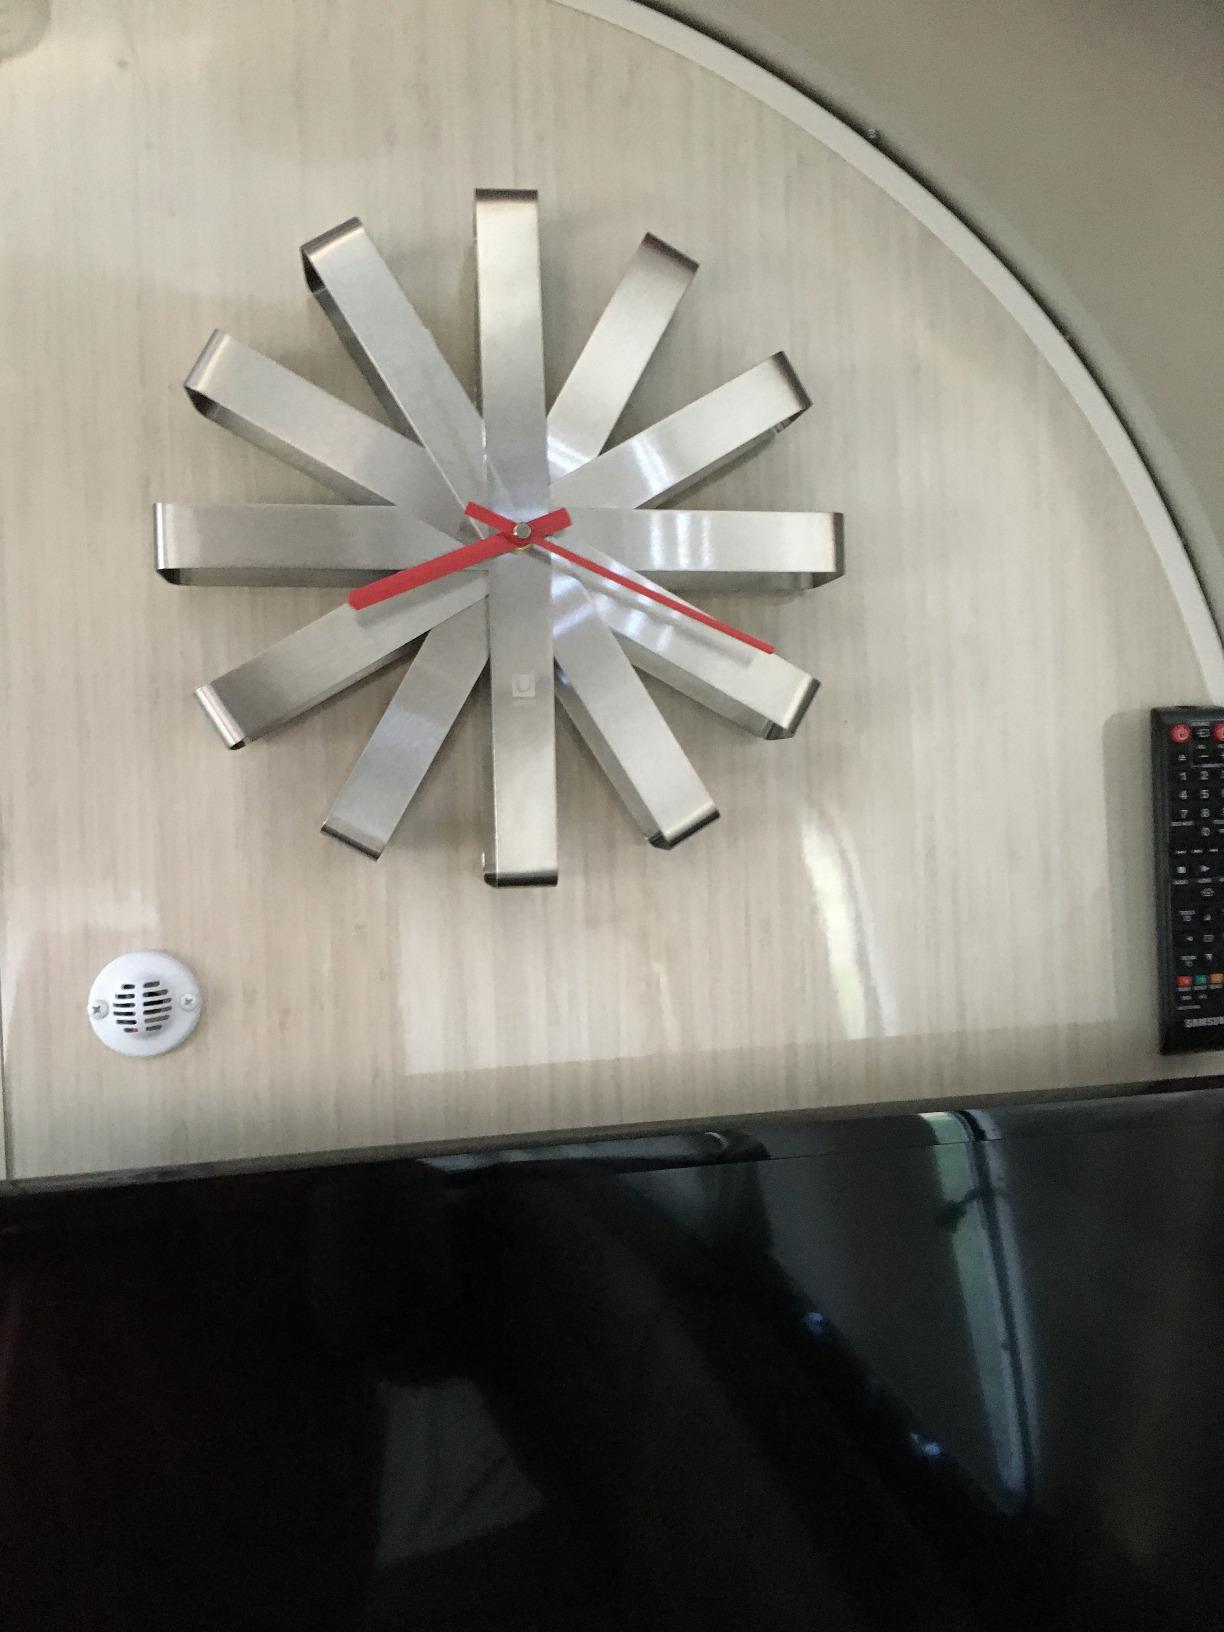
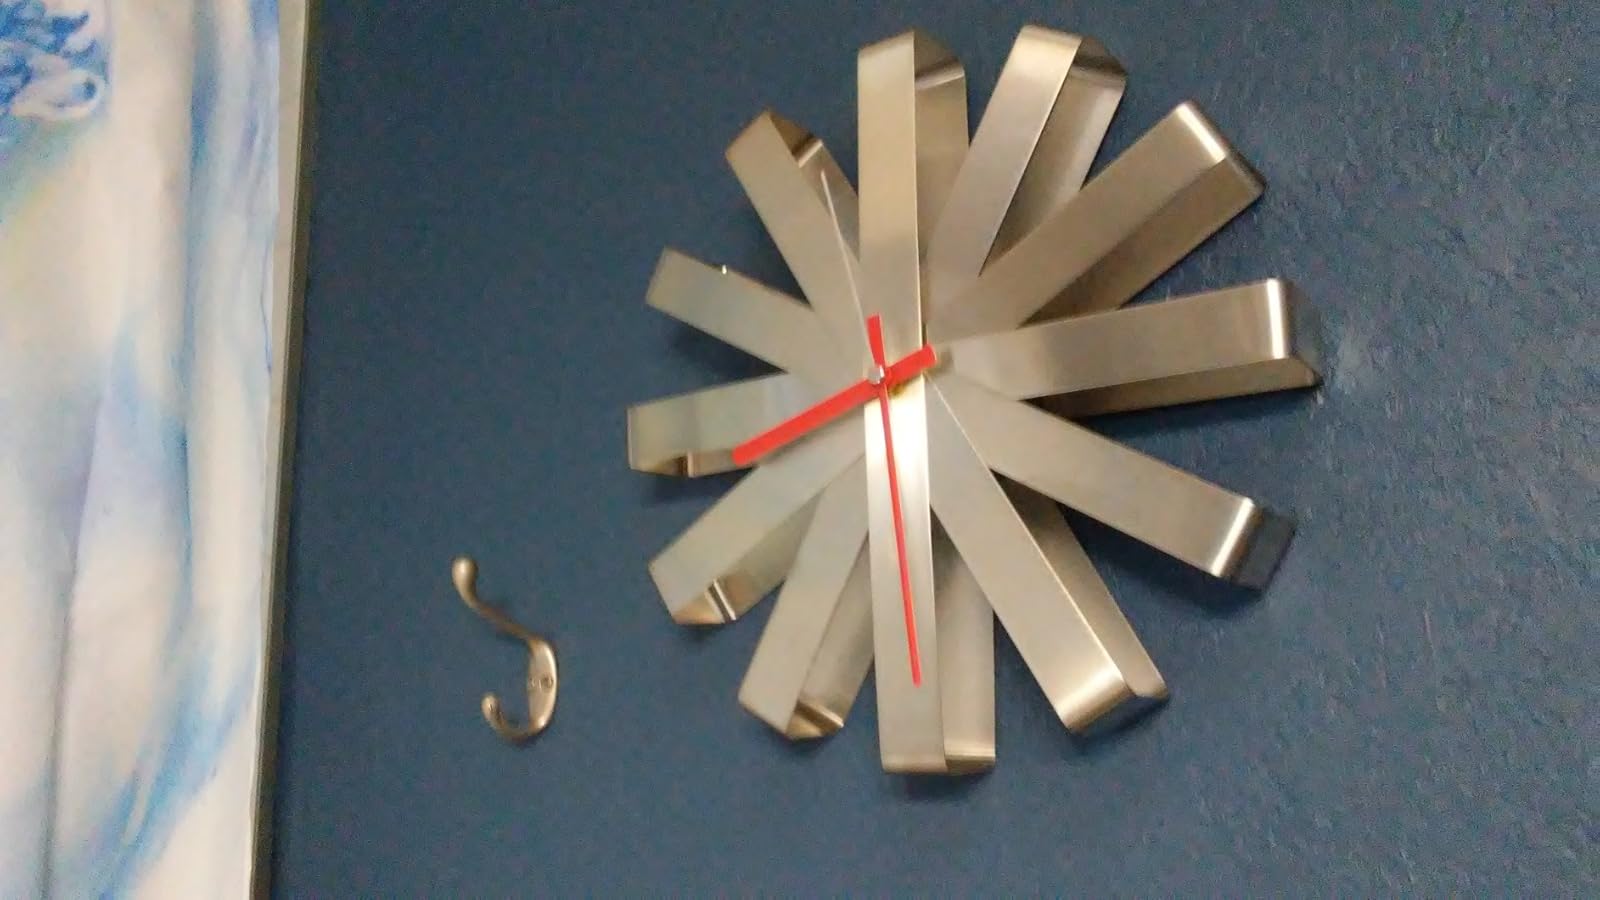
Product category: clock
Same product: yes